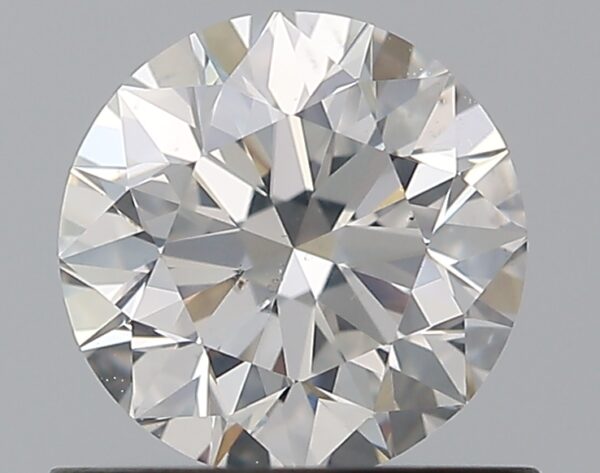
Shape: round
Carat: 0.7
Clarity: SI1
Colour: F
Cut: VG
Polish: EX
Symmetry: VG
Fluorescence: N
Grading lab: GIA
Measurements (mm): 5.62 x 5.65 x 3.57